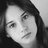
Emotion: neutral